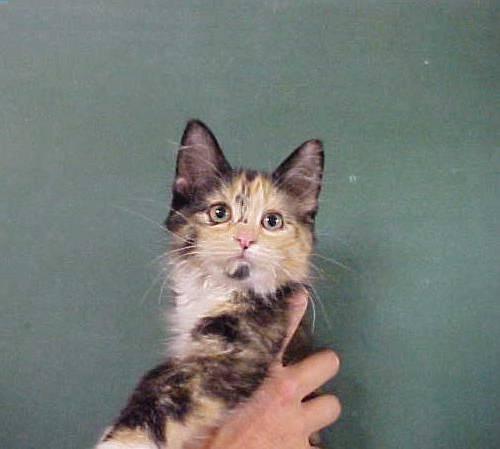
cat